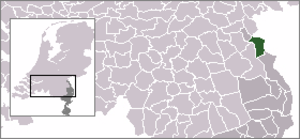
Gennep
Gennep er en kommune og en by, beliggende i den sydlige provins Limburg i Nederlandene. Kommunens areal er på 47,71 km², og indbyggertallet er på 17.070 pr. 1. april 2016. Kommunen grænser op til Bergen, Boxmeer, Cuijk, Mook en Middelaar, Groesbeek, Kranenburg og Goch.